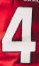
Number: 4